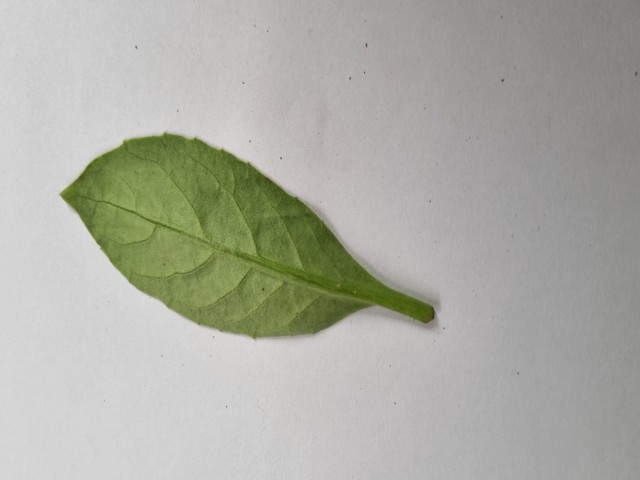
Plant: gainura